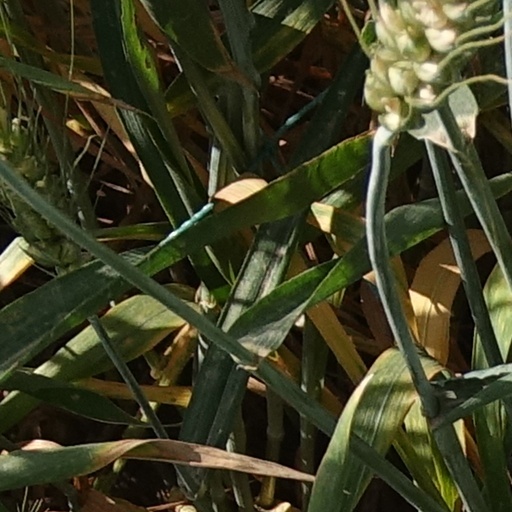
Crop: wheat